History of seafood

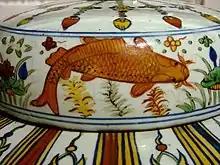
A carp on a Ming porcelain pot, AD

Aquaculture in China began before the 1st millennium BC with the farming of the common carp. These carp were grown in ponds on silk farms, and were fed silkworm nymphs and faeces. Carp are native to China. They are good to eat, and they are easy to farm since they are prolific breeders, do not eat their young, and grow fast. The original idea that carp could be cultured most likely arose when they were washed into ponds and paddy fields during monsoons. This would lead naturally to the idea of stocking ponds. The Chinese politician Fan Li was credited with authorship of "The Fish-Breeding Classic", the earliest-known treatise on fish farming.